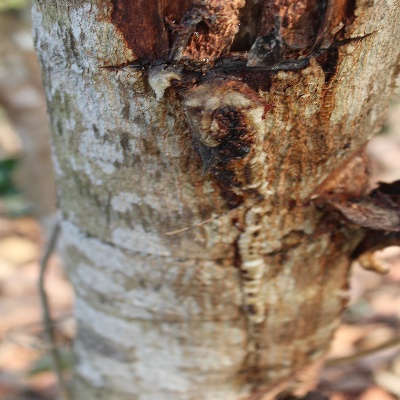
Crop: Cashew
Condition: gumosis